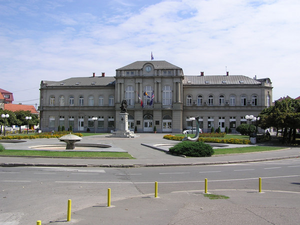
Bijeljina
Bijeljina er en by i Republika Srpska i Bosnien Herzegovina med 114.663 indbyggere.